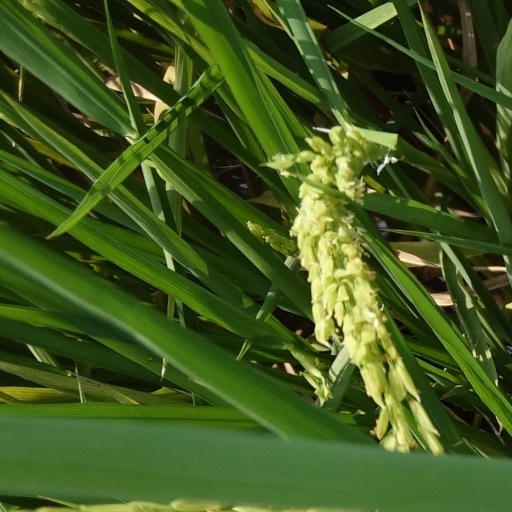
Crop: rice